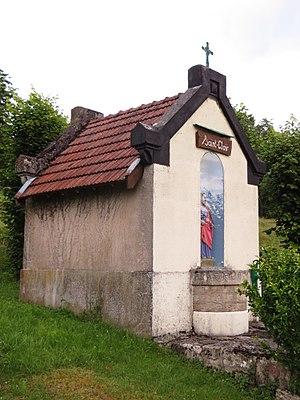
Fontaines-Saint-Clair Chapelle Saint-Clair
Fontaines-Saint-Clair est une commune française située dans le département de la Meuse, en région Grand Est.